Oregon Trail II

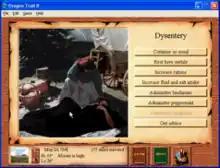
A screenshot from the Windows version of "Oregon Trail II".

"Oregon Trail II"s graphics are considerably more detailed than those in the original. In addition, events such as diseases (including dysentery, measles, cholera, and others), obstacles on the path, accidents while traveling, and even interactions with other groups in one's wagon train involve being directed to choose a course of action from a set of multiple choices.